Slot machine

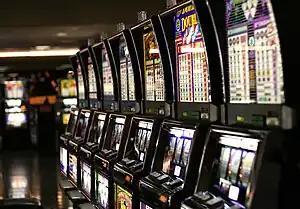
Row of slot machines inside a Las Vegas casino

A slot machine, fruit machine (British English), poker machine or pokie (Australian English and New Zealand English) is a gambling machine that creates a game of chance for its customers.